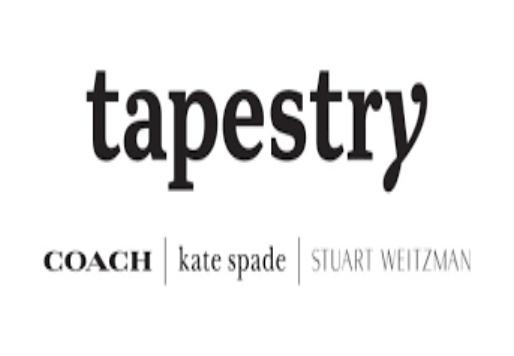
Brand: KATE SPADE-2
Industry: Clothes